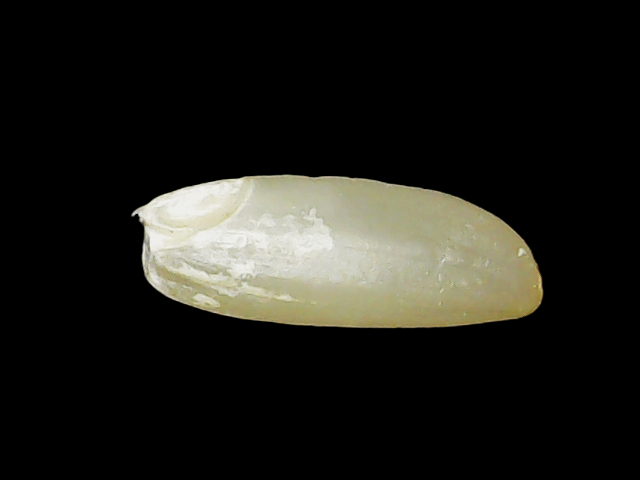
Rice variety: Binadhan12